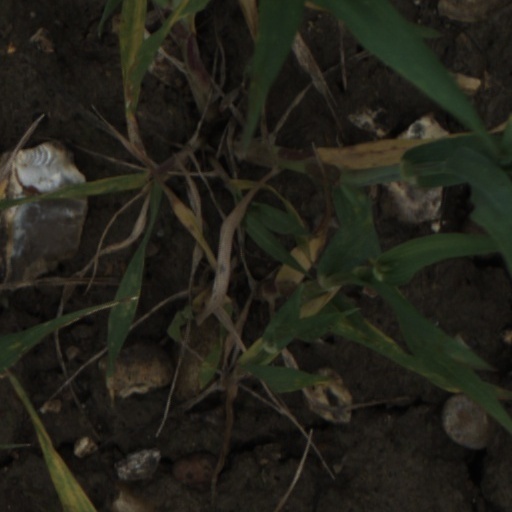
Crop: wheat